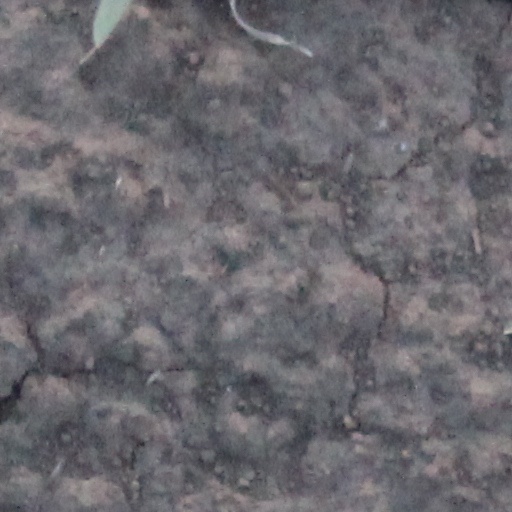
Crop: wheat